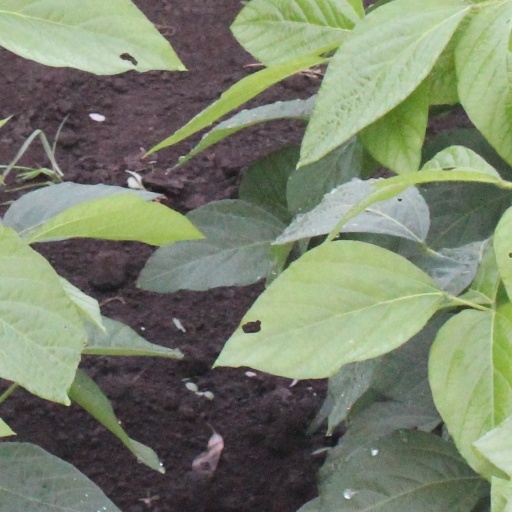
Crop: soybean